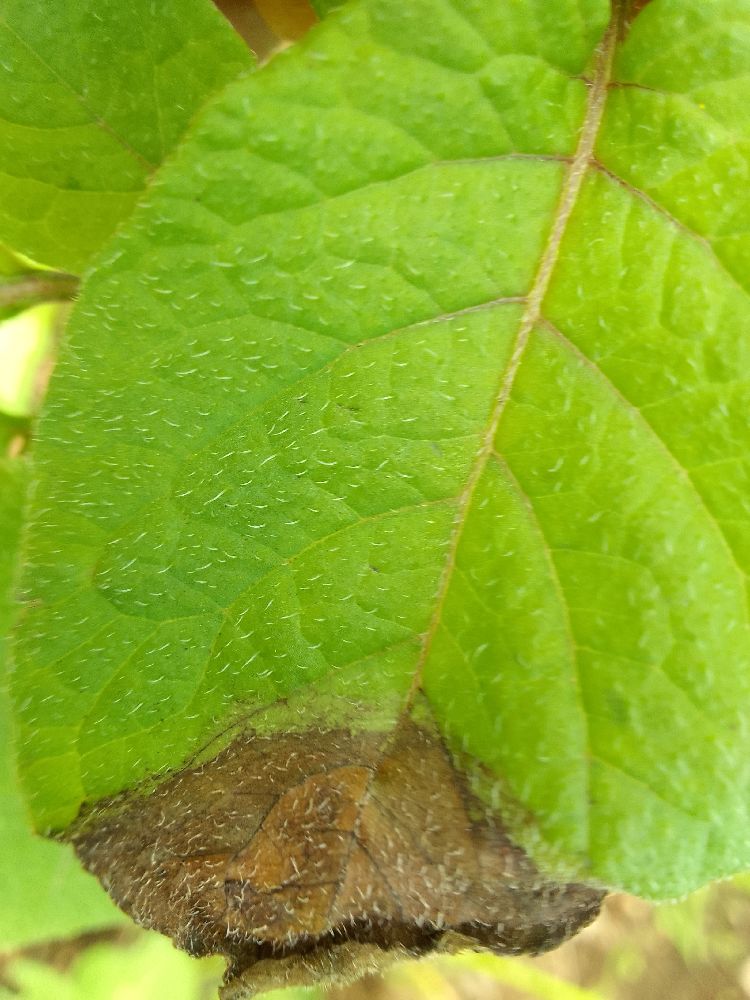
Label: Late blight